Gatton Park

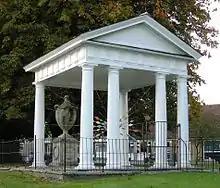
Gatton Town Hall

The manor's history can be traced to the Domesday Book of 1086. In 1449, John Timperley, steward to Henry VI, was given permission to enclose the land and, two years later, the manor was granted the privilege of sending two members to Parliament, which it retained, as a "rotten borough", until the Parliamentary reform of 1832. During the reign of Henry VIII, Gatton was the property of the Crown.